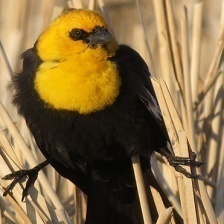
Species: YELLOW HEADED BLACKBIRD
Scientific name: XANTHOCEPHALUS